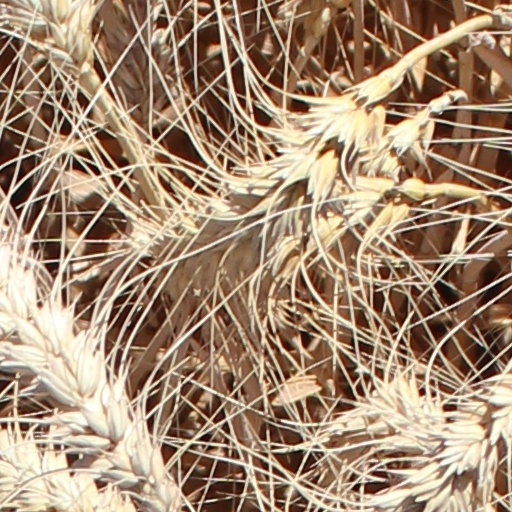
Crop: wheat